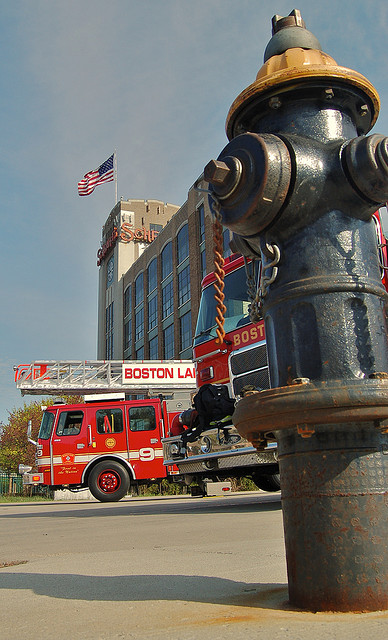
A black fire hydrant with a fire truck in the background.

A hydrant, U.S flag on top of a building and a fire truck.

A fire truck is parked bext to a building and a fire hydrant.

a fire truck and a car parked behind a gray fire hydrant